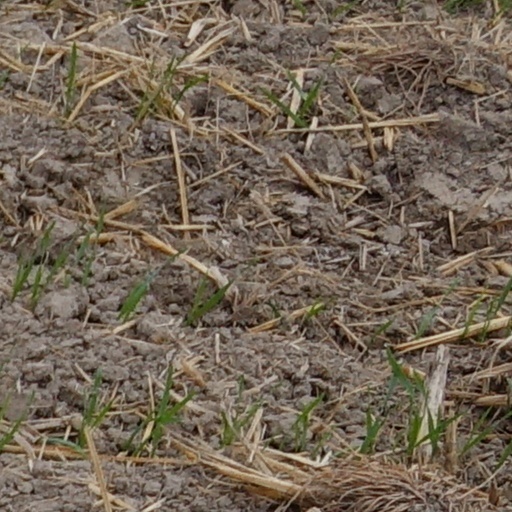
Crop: wheat